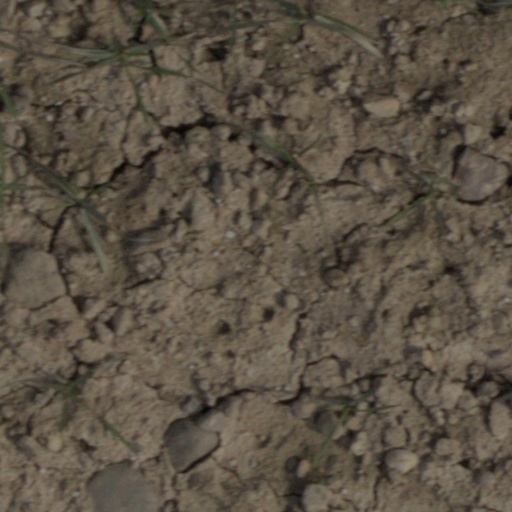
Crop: wheat